Aveiro, Portugal

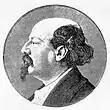
José Estêvão, parliamentary and 19th-century hero

Between the 16th and 17th centuries, the river's instability at the mouth (between the Ria and open ocean) resulted in the closure of the canal, impeding the use of the port of Aveiro, and creating stagnation in the waters of the lagoon. This blow to the economy created a social and economic crisis, and resulted in the decrease in the population and emigration. It was at this time that the Church of the Miserícordia was constructed, during the Philippine Dynastic union.